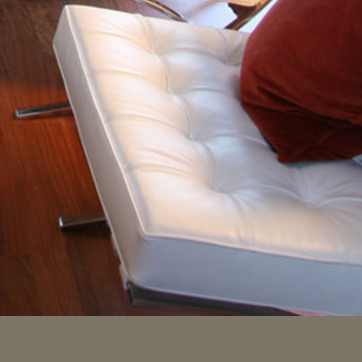
Material: leather